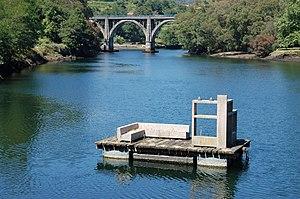
Saavedra, sculpture de fr:Francisco Leiro sur gl:Illa das Esculturas (île aux sculptures) à Pontevedra en Galice (Espagne)
Pontevedra est une ville qui se trouve dans le nord-ouest de l'Espagne et de la Péninsule Ibérique. Capitale de la province de Pontevedra ainsi que capitale de la région touristique des Rías Baixas ou Rías Bajas, la ville est située dans le sud-ouest de la communauté autonome de Galice. Elle est surnommée « la ville où le piéton est roi ».
L'île du Covo, plus connue sous le nom d'Île des Sculptures ou Illa das Esculturas en galicien, est un parc et une île située près de l'embouchure du fleuve Lérez, à Pontevedra en Espagne. Elle a une superficie de 70 000 m² et est reliée aux deux rives du fleuve par des passerelles et des ponts piétons. C'est le plus grand musée en plein air de Galice.